Wolvercote Cemetery

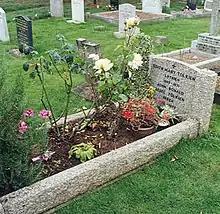
Grave of J. R. R. and Edith Tolkien

Many notable people are buried in Wolvercote Cemetery, including many former academics of the University of Oxford.